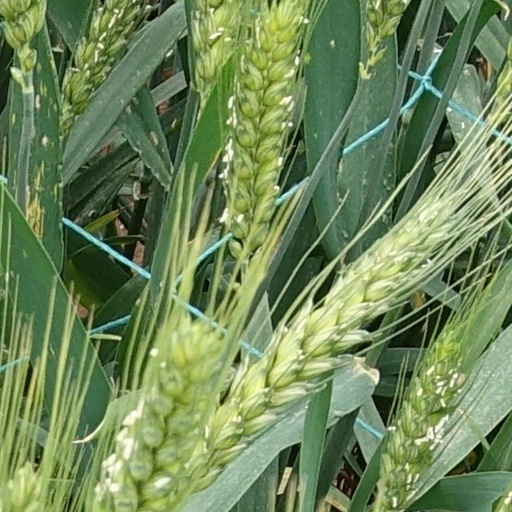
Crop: wheat